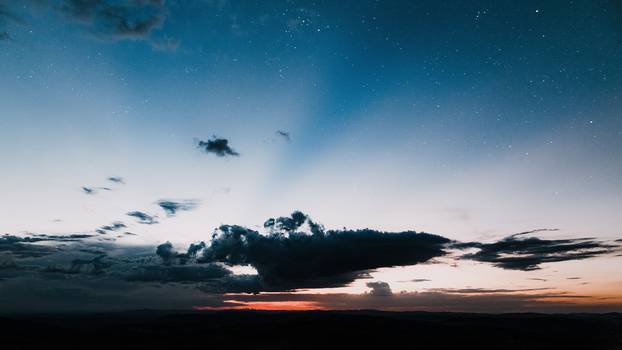
Label: No Watermark